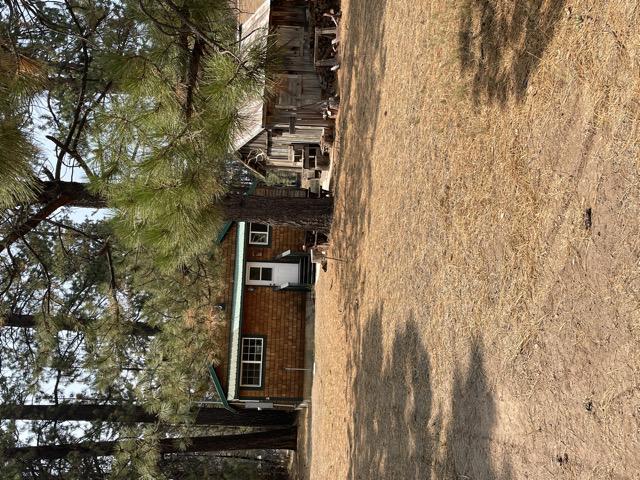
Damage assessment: no_damage